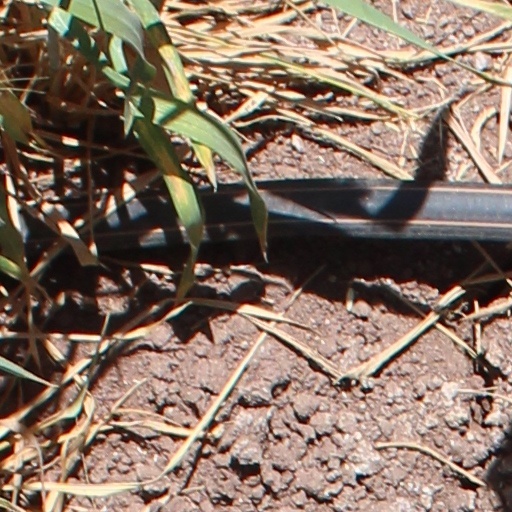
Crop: wheat